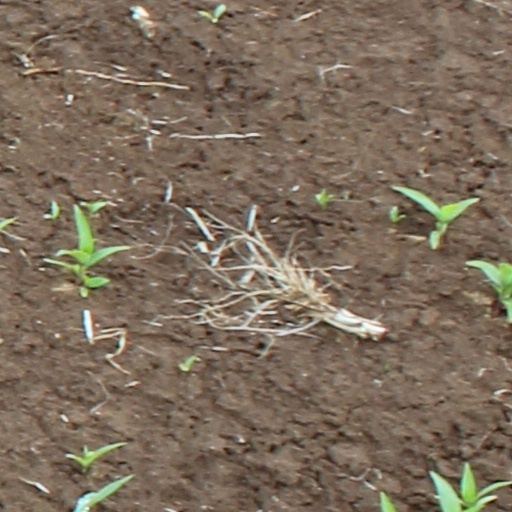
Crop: wheat